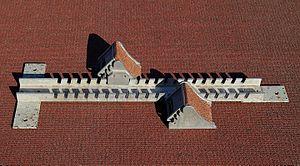
Un starting-block, photo prise en Belgique.
Un bloc de départ ou cale de départ ou starting-block est un engin réglable constitué de deux cales pour les pieds, utilisé en athlétisme pour le départ des courses.